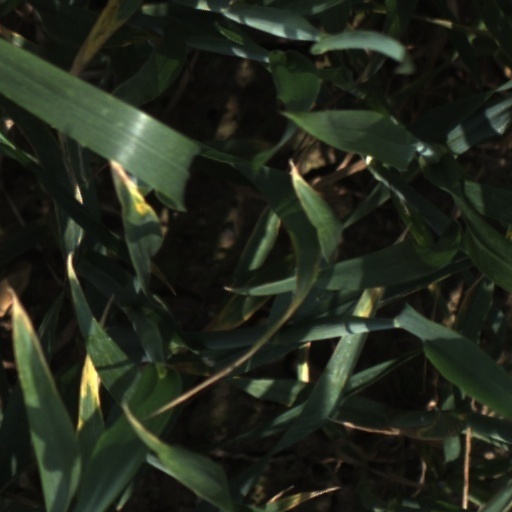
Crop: wheat